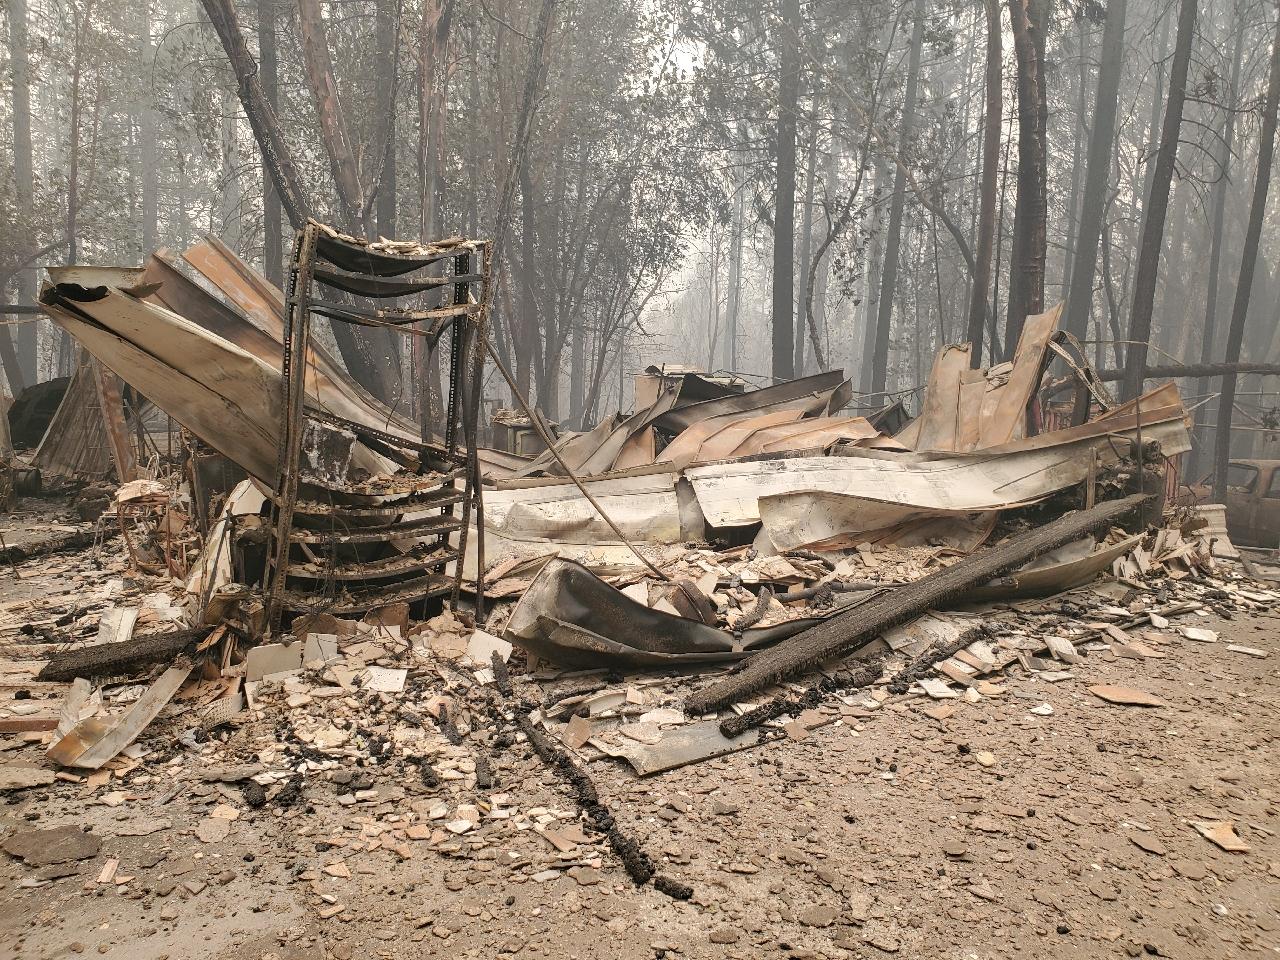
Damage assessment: destroyed